Reese Palley

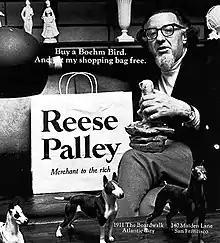
Merchant to the Rich

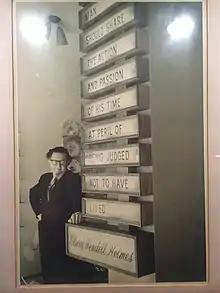
Reese at entrance to 1911 with Oliver Wendell Holmes quote, circa 1960

In 1957 he opened a gallery outside the Marlborough-Blenheim Hotel, selling Edward Marshall Boehm's porcelain figures of animals. From 1959 to 1979, he owned and operated "Objet d'Art" Galleries. In San Francisco, Palley restored the V.C. Morris Gift Shop at 140 Maiden Lane, the only example of a completed Frank Lloyd Wright building in San Francisco.